Treaties of Nijmegen Medal

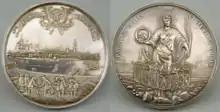
Jacob van Dishoecke (died around 1710) Peace of Nijmegen, 1678, "Valkhof Museum"

To commemorate the Treaties of Nijmegen, many medals and coins were made, sometimes from very expensive material. These were mainly French medallists who portrayed the peace of Nijmegen, but there were also Dutch craftsmen. Jacob van Dishoecke is the most distinguished of these artists. This silver medal is a beautiful example of his work and was specially made to commemorate the peace treaties signed in Nijmegen. The medal features a panorama of the city of Nijmegen with various negotiators in the foreground. At the top are the city arms on a banderole, with the words: FIRMATA NEOMAGI PAX 1678 (peace signed in Nijmegen 1678).